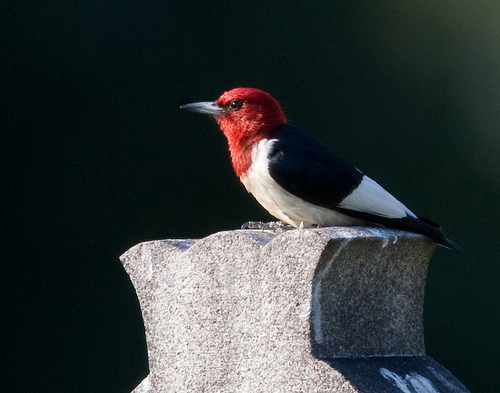
white bird with black and white stripes across the top feathers and a red head and black and white beak.
this bird is black with white on its stomach and red on its head and has a long, pointy beak.
a colorful bird with black bill, red head and nape, black wings with white tips and a white belly.
the bird has a white belly and breast, black and white wings, and a bright read head.
this striking bird is red on the crown, nape, throat and breast, black on the back and coverts with white belly and secondaries and a black bill.
this bird has wings that are black with a red heada small bird with a pointy black beak, bright red head, white belly and wing tips and black everything else.
this bird has wings that are black and has a red head
this bird is red, white, and black in color, with a black beak.
this bird has a red head, a pointed bill, black wings with white primaries, and a white belly.
Species: Red Headed Woodpecker